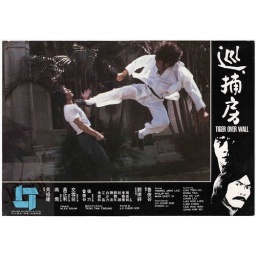
tiger over wall 1